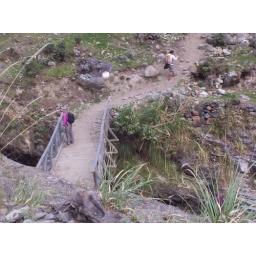
bridge over river